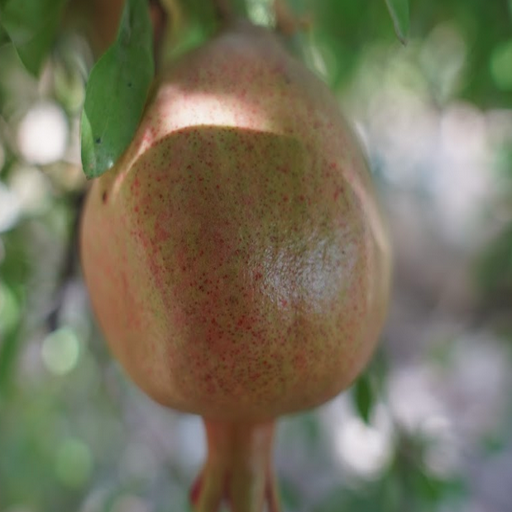
Label: Healthy